Banksia praemorsa

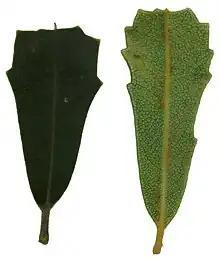
Leaves. Left: upper surface. Right: lower surface.

English plantsman and botanical artist Henry Cranke Andrews described this species from a cultivated specimen in the conservatory of the Clapham Collection in July 1802. A specimen that flowered at Kew Gardens the same year was selected as the neotype by Alex George in his 1981 monograph on the genus. These plants had been raised from seed collected by Archibald Menzies at King George Sound in September–October 1791. The species name is derived from the Latin adjective "praemorsus" "bitten off", referring to the shape of the ends of the leaves.